Describe the emotion expressed in this image:  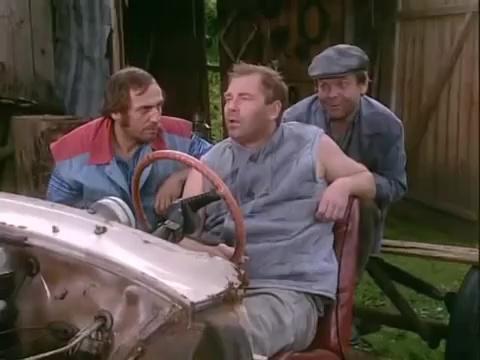
This person displays Fear, valence and arousal with low intensity.